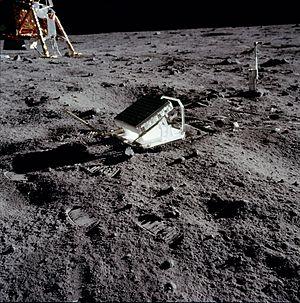
En astronomie, la distance lunaire est la distance moyenne entre la Terre et la Lune, qui vaut 384 400 km. La distance réelle varie en fonction de la position de la Lune sur son orbite, entre 356 410 km au périgée et 405 500 km à l'apogée.
L’Apollo Lunar Surface Experiments Package est un ensemble d'instruments scientifiques installé par les astronautes des six missions du programme Apollo à la surface de la Lune entre 1969 et 1972. La mission Apollo 11 installa une version simplifiée de l'ALSEP : l’Early Apollo Scientific Experiments Package.
Un réflecteur lunaire est un dispositif optique catadioptrique, dit rétroréflecteur, déposé sur la Lune afin de mesurer la distance qui la sépare de la Terre au moyen d'un faisceau laser. Cette mesure est effectuée dans le cadre de l'expérience dite Télémétrie laser-Lune de l'Observatoire de la Côte d'Azur.
Apollo 11 est une mission du programme spatial américain Apollo au cours de laquelle, pour la première fois, des hommes marchent sur la Lune, le 21 juillet 1969, à 2 h 56 UTC. L'agence spatiale américaine, la NASA, remplit ainsi l'objectif fixé par le président John F. Kennedy en 1961 de poser un équipage sain et sauf sur la Lune avant la fin des années 1960 dans le but de démontrer la supériorité des États-Unis sur l'Union soviétique mise à mal par les succès soviétiques au début de l'ère spatiale dans le contexte de la guerre froide qui oppose ces deux pays. Ce défi est lancé alors que la NASA n'a pas encore placé en orbite un seul astronaute. Grâce à une mobilisation de moyens humains et financiers considérables, l'agence spatiale rattrape puis dépasse le programme spatial soviétique.
Plusieurs méthodes ont été identifiées pour mesurer des distances en astronomie. Chaque méthode n'est applicable que pour une certaine échelle. Le recoupement des méthodes permet, de proche en proche, de mesurer la distance des objets les plus lointains de l'univers observable.
On énumère en général trois principes d'équivalence : le principe « faible », celui d'Einstein et le principe « fort ».